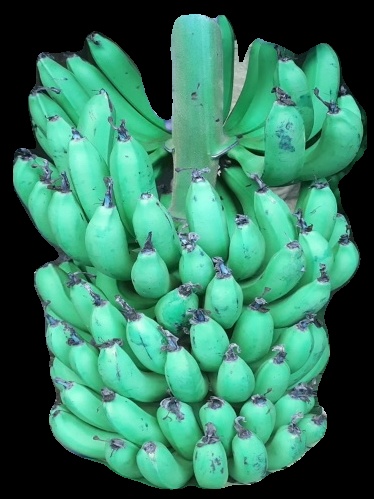
Variety: pachbale
Grade: grade1